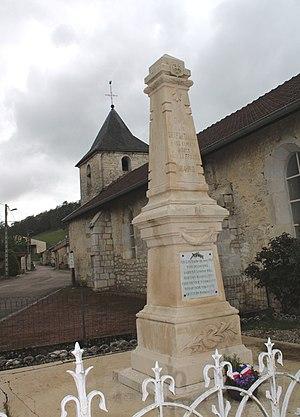
Le monument aux morts.
Ormoy-lès-Sexfontaines est une commune française située dans le département de la Haute-Marne, en région Grand Est.